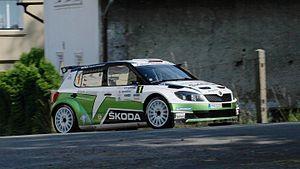
Jan Kopecký, né le 28 janvier 1982 à Opočno, est un pilote automobile tchèque de rallyes. Son père Josef Kopecký a été champion d'Europe de la montagne en catégorie I sur Ford Escort RS Cosworth en 1994, et vice-champion en 1993 dans cette même catégorie sur Škoda Favorit.